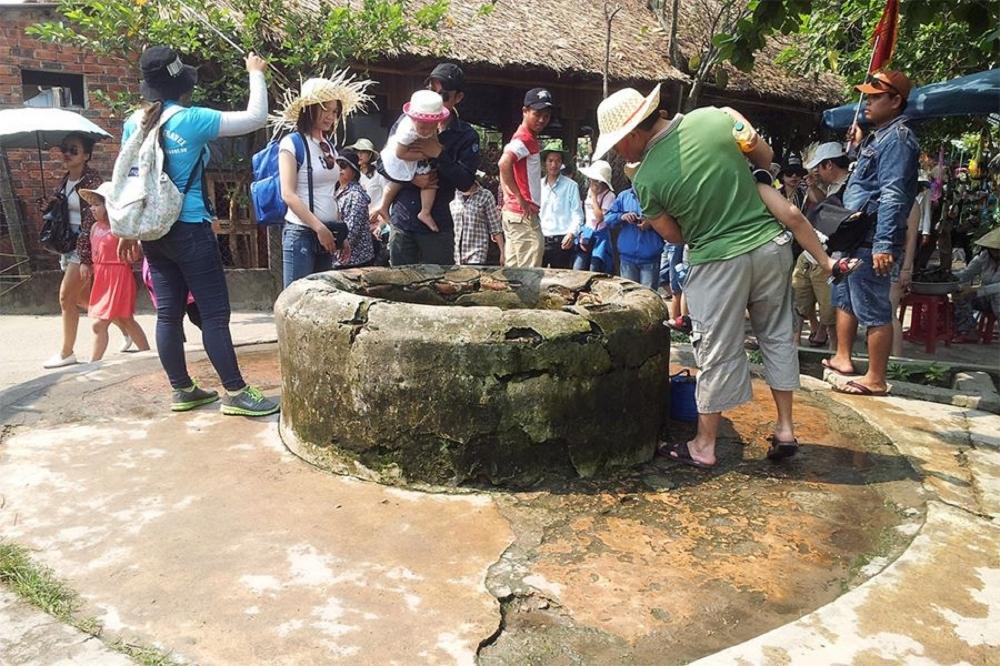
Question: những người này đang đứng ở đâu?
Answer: ở xung quanh một cái giếng